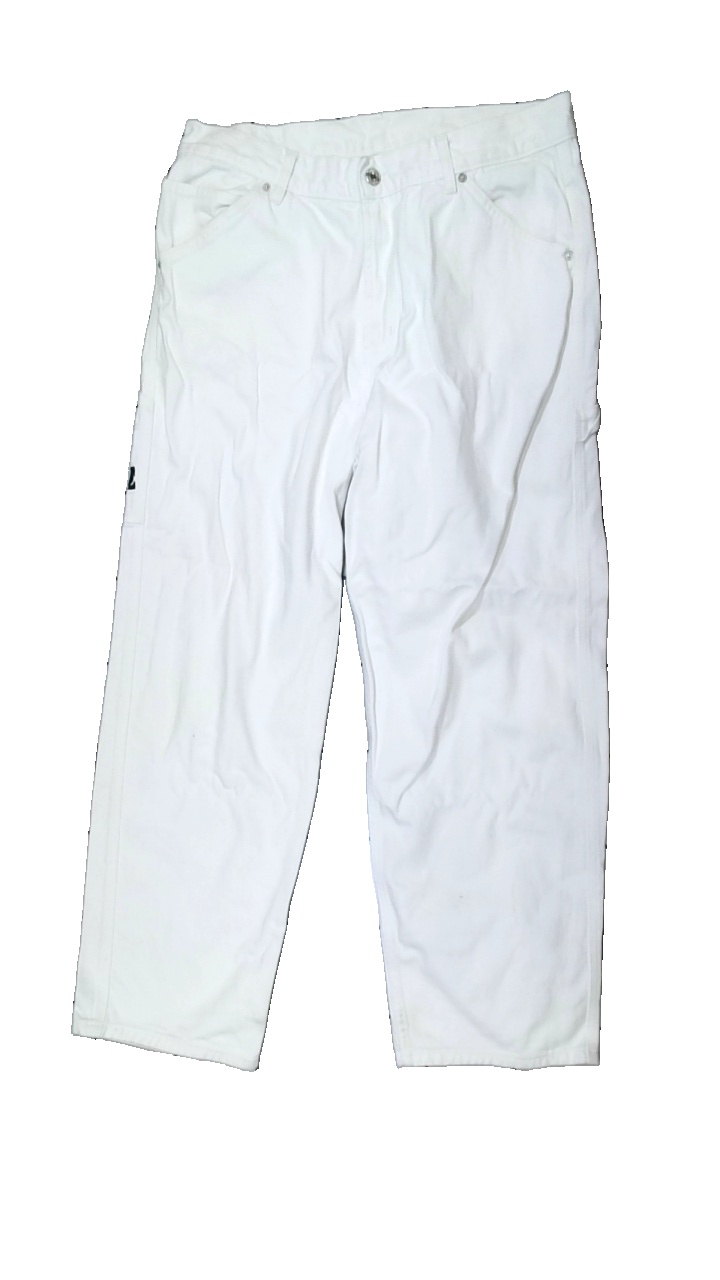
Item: Jeans (Men)
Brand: Sweet Sktbs
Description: vita jeans med broderad figur på ben, fläckar längst ner på benen
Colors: White, Black, Red, Multicolor
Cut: Regular
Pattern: Embroidered
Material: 100% cotton
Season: All
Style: Denim
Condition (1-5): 3
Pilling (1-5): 5
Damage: fläckar
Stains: Major
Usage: Reuse
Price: <50